John Forrest (Canadian clergyman)

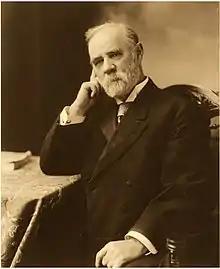
Forrest in 1910

John Forrest (November 25, 1842 – June 23, 1920) was a Canadian Presbyterian minister and educator in Nova Scotia. He served as President of Dalhousie University from 1885 to 1910, during which time he oversaw the university's expansion with new departments and the Studley Campus.